Supreme Commander for the Allied Powers

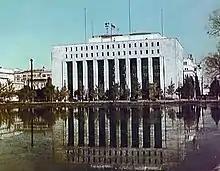
The Dai-Ichi Seimei Building which served as SCAP headquarters, 1950

The Supreme Commander for the Allied Powers, or SCAP, was the title held by General Douglas MacArthur during the United States-led Allied occupation of Japan following World War II. It issued SCAP Directives (alias SCAPIN, SCAP Index Number) to the Japanese government, aiming to suppress its "militaristic nationalism". The position was created at the start of the occupation of Japan on August 14, 1945. It was originally styled the Supreme Commander of the Allied Powers.